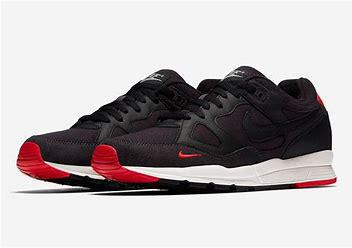
Brand: Nike
Model: Air Span Ii